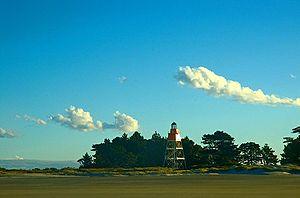
Le phare de Farewell Spit est un phare situé le cordon littoral au bout du cap Farewell dans la région de Tasman, en Nouvelle-Zélande.